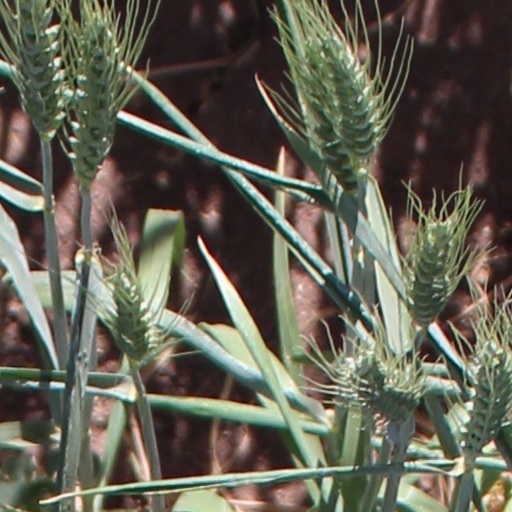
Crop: wheat